History of the University of Michigan

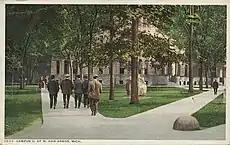
The Diag, ca. 1900

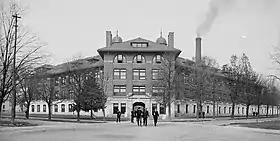
Engineering Building, 1905

By 1865 to 1866, the university's enrollment increased to 1,205 students, with many of the new enrollees veterans of the Civil War. In the July 1866 issue of "The Atlantic Monthly", Harvard University Professor F.H. Hedge depicted the university as the model institution of higher education for the growing nation. UM began to draw students from across the United States and abroad, and its student body included African Americans. More than 520 of the students enrolled in 1867 were studying at the Medical School.